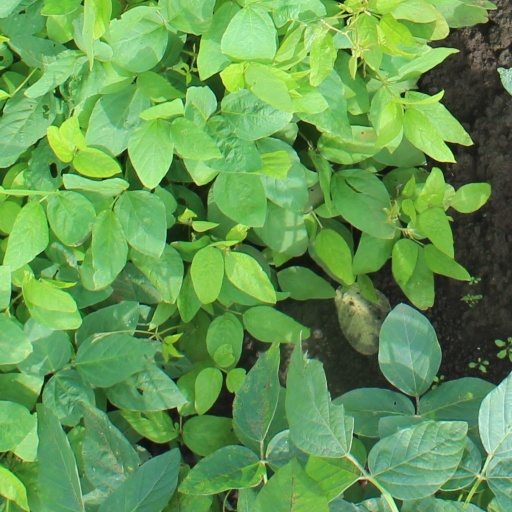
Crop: soybean